Macedonians (Greeks)

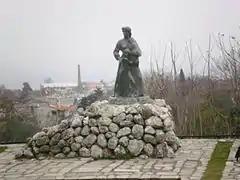
Monument for the "Heroines of 1822" in Naousa

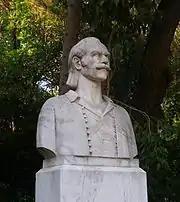
A bust of Emmanouel Pappas in Athens

The Greek revolution in Macedonia started in Chalkidiki, where the population was almost entirely Greek. On 28 May 1821, Yussuf Bey of Thessaloniki, alarmed by the danger of a general insurrection, demanded hostages from the region. At the time that his troops arrived at Polygyros, the local insurgents and monks from Mount Athos rose up and killed the Turkish voivod and his guards, compelling the Ottomans to retire to Thessaloniki. Yussuf Bey took the revenge by beheading a bishop, impaling three dignitaries while in durance and imprisoning a lot of Christians in Thessaloniki. The Ottomans also turned Muslims and Jews against the Greeks, stating that the latter intended to exterminate non-Christian populations. That was the first accomplishment of the Greek side under Emmanouel Pappas, who had assumed at the time the title of "General of Macedonia"; he managed to capture Chalkidiki and threaten Thessaloniki but, in June, the Greek forces retreated from Vasilika and were finally superseded. Letters from the period show Pappas either being addressed or signing himself as "Leader and Defender of Macedonia" and is today considered a Greek hero along with the unnamed Macedonians that fought with him. The revolution in Chalkidiki ended on 27 December, with the submission of Mount Athos to the Ottomans.